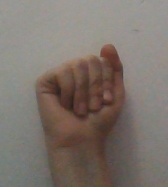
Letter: saad